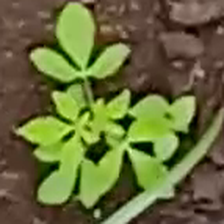
Weed species: Sicklepod_(Senna obtusifolia)